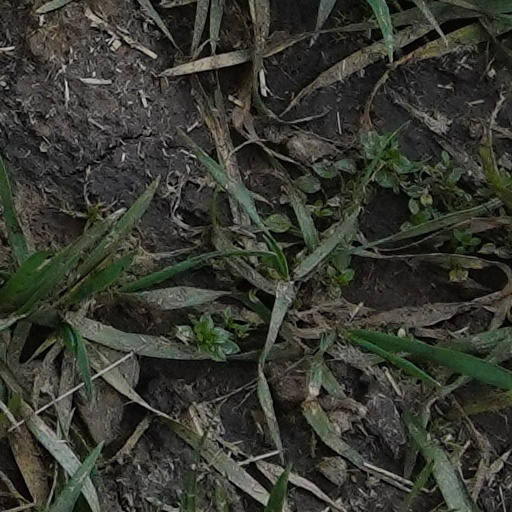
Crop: wheat